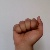
The image shows a hand gesture representing the letter 'A' in Indian Sign Language.